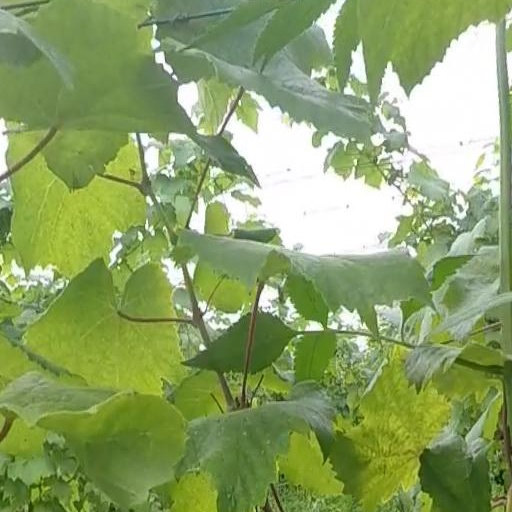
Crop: grape